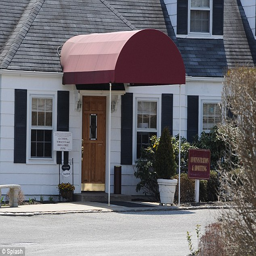
by the seaside is located in a beachside suburb